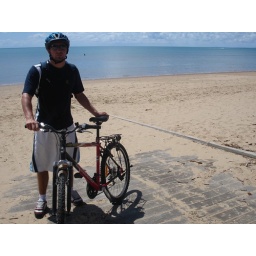
bike ride by the beach